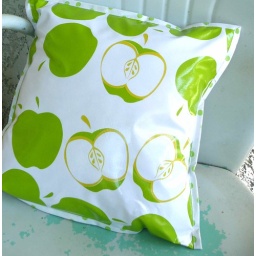
oilcloth pillow cover in green apple with green dot back